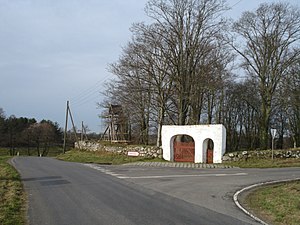
Krogsbæk Ødekirkegård
Den bevarede kirkegårdsportal og klokkestabelen i baggrunden
Krogsbæk Ødekirkegård er en nedlagt kirkegård i Krogsbæk Sogn i Syddjurs Kommune. Antagelig i 1100-tallet opførtes på dette sted en landsbykirke, men stedet har sikkert i hedensk tid været en kultplads. Kirken blev opført i granit og bestod af skib og kor, men var uden tårn. Siden tilføjedes et våbenhus i munkesten.